Answer in natural language. Considering the relative positions, is Window above or below black colour tv stand? Choose between the following options: below or above
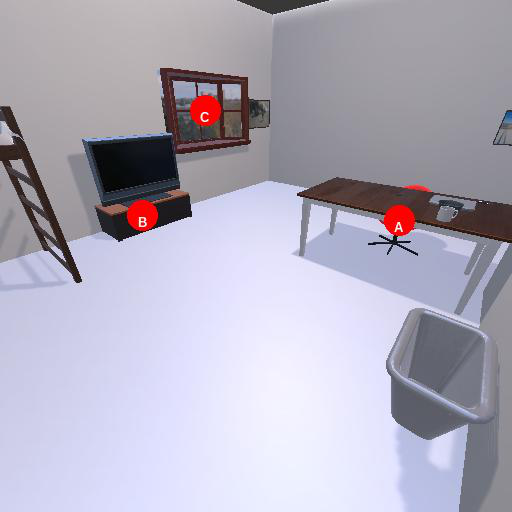
<answer>above</answer>